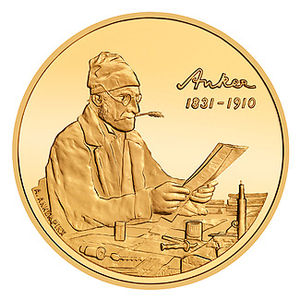
Les pièces de monnaie commémoratives suisses désignent des pièces de monnaie frappées en Suisse. Elles sont libellées en francs suisses, mais ne doivent pas être confondues avec les pièces de circulation. Bien qu'elles aient cours légal, elles sont rarement utilisées pour les paiements courants, leur valeur d'achat et d'échange dépassant généralement leur valeur faciale. Comme telles, elles sont plutôt réservées aux collectionneurs.